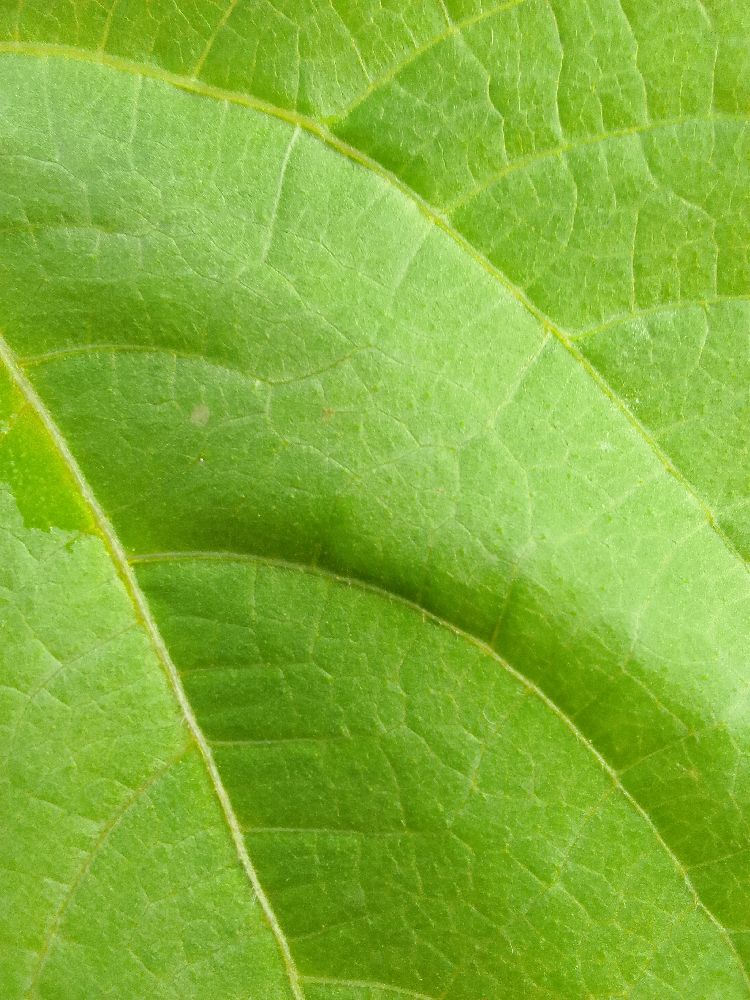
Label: healthy